Kenneth Nichols

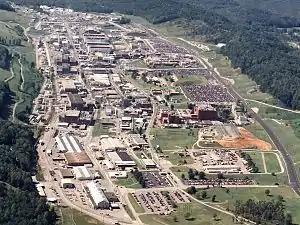
aerial view of a cluster of buildings on a wooded mountainside

In June 1941, Colonel James C. Marshall summoned Nichols to the Syracuse Engineer District to become area engineer in charge of construction of the Rome Air Depot. He was promoted to major on 10 October 1941 and lieutenant colonel on 1 February 1942, when Marshall asked him to take on additional responsibility as area engineer in charge of construction of a new TNT plant, the Pennsylvania Ordnance Works, in Williamsport, Pennsylvania. On this project, Nichols worked with DuPont and Stone & Webster as major contractors, and dealt with Leslie Groves, now the colonel in charge of military construction.